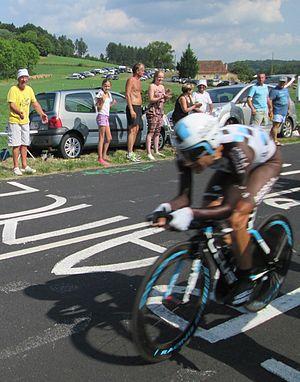
Jean-Christophe Péraud lors de la 20e étape du Tour de France 2014. Photo prise 1,5 km après Beleymas, Dordogne.
La 20ᵉ étape du Tour de France 2014 s'est déroulée le samedi 26 juillet 2014 entre Bergerac et Périgueux. Elle constitue l'unique contre-la-montre de cette édition. Habituellement, le Tour comporte au moins deux chronos, il faut remonter en 1953 pour trouver un parcours avec un seul contre-la montre. Les villes de Bergerac et Périgueux sont pour la troisième fois reliées entre elles à l'occasion d'une étape de la Grande Boucle, après les éditions de 1961 et de 1994.